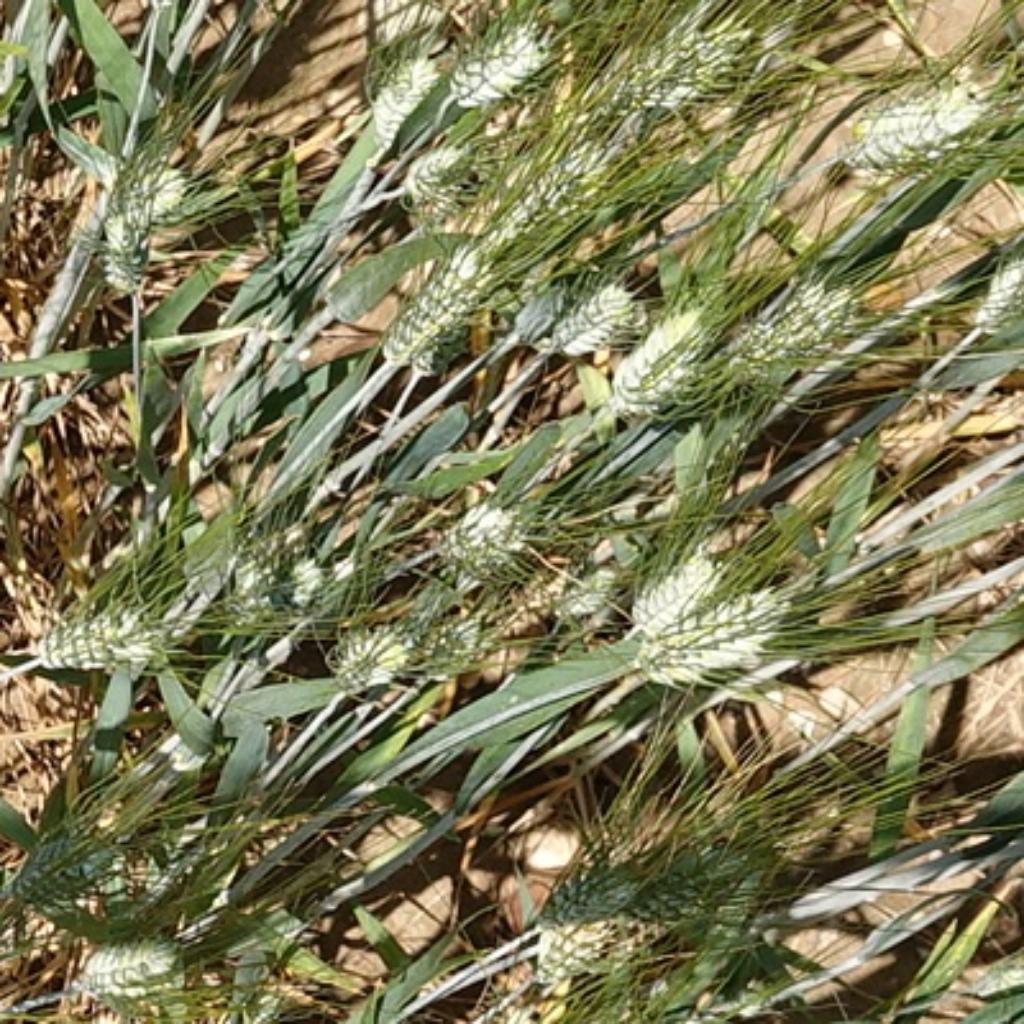
Country: France
Location: Gréoux
Wheat development stage: Filling